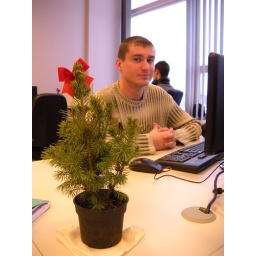
Xmas tree in our office